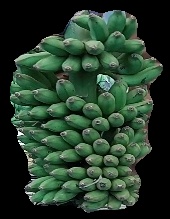
Variety: elakki-bale
Grade: grade1